Doris Schmidauer

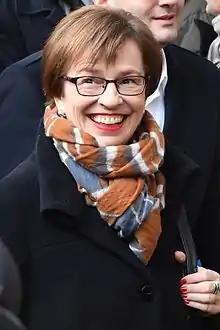
Schmidauer in December 2016

Doris Schmidauer (born 21 September 1963) is an Austrian environmentalist and party official for the Green Party. Schmidauer has served as the First Lady of Austria since January 2017 as the wife of Austrian President Alexander Van der Bellen.